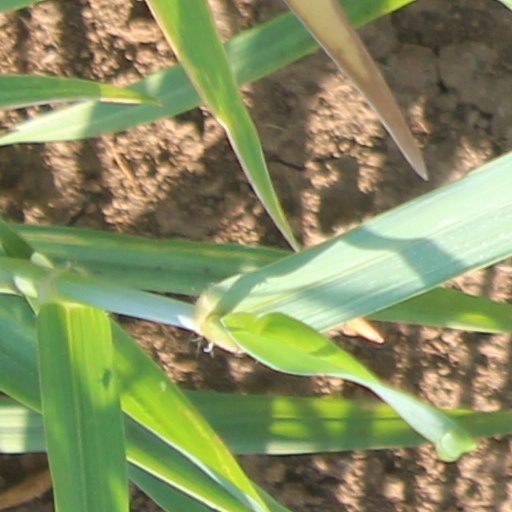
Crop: wheat